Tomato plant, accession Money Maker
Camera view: bottom (45 deg); turntable rotation: 300 degrees
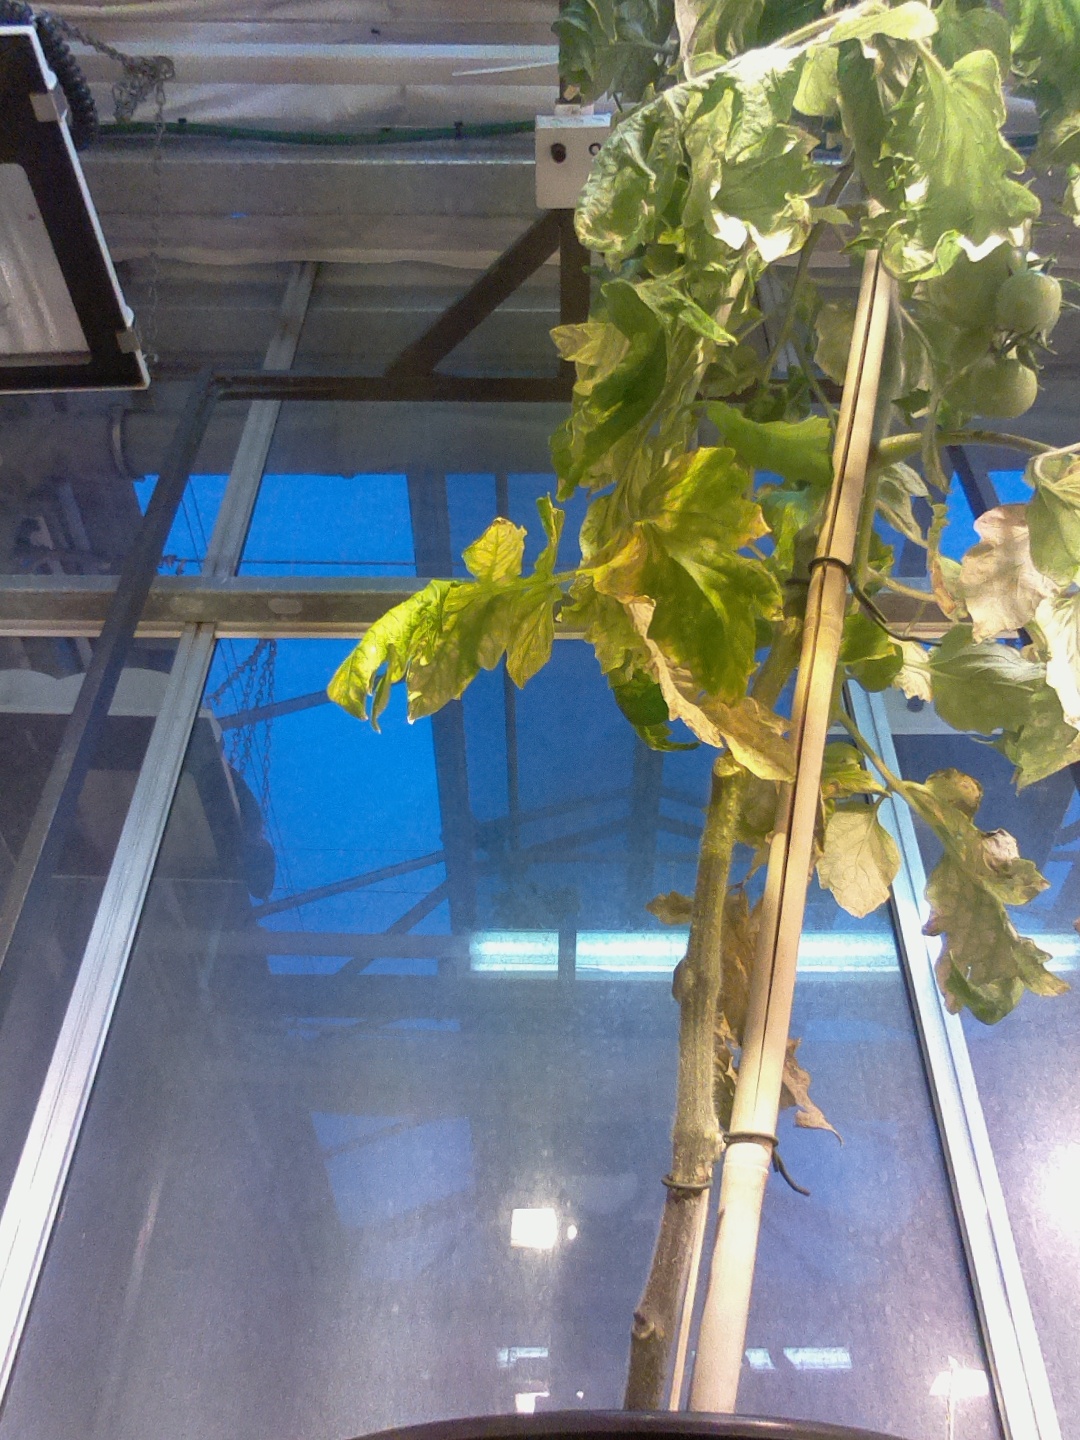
BBCH growth stage 78: 80% -90% of final fruit size